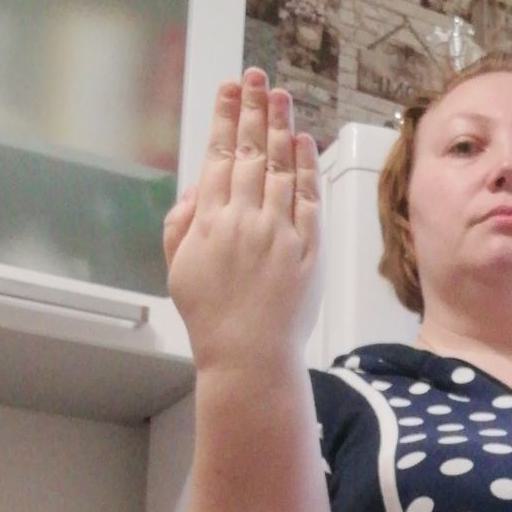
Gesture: stop_inverted